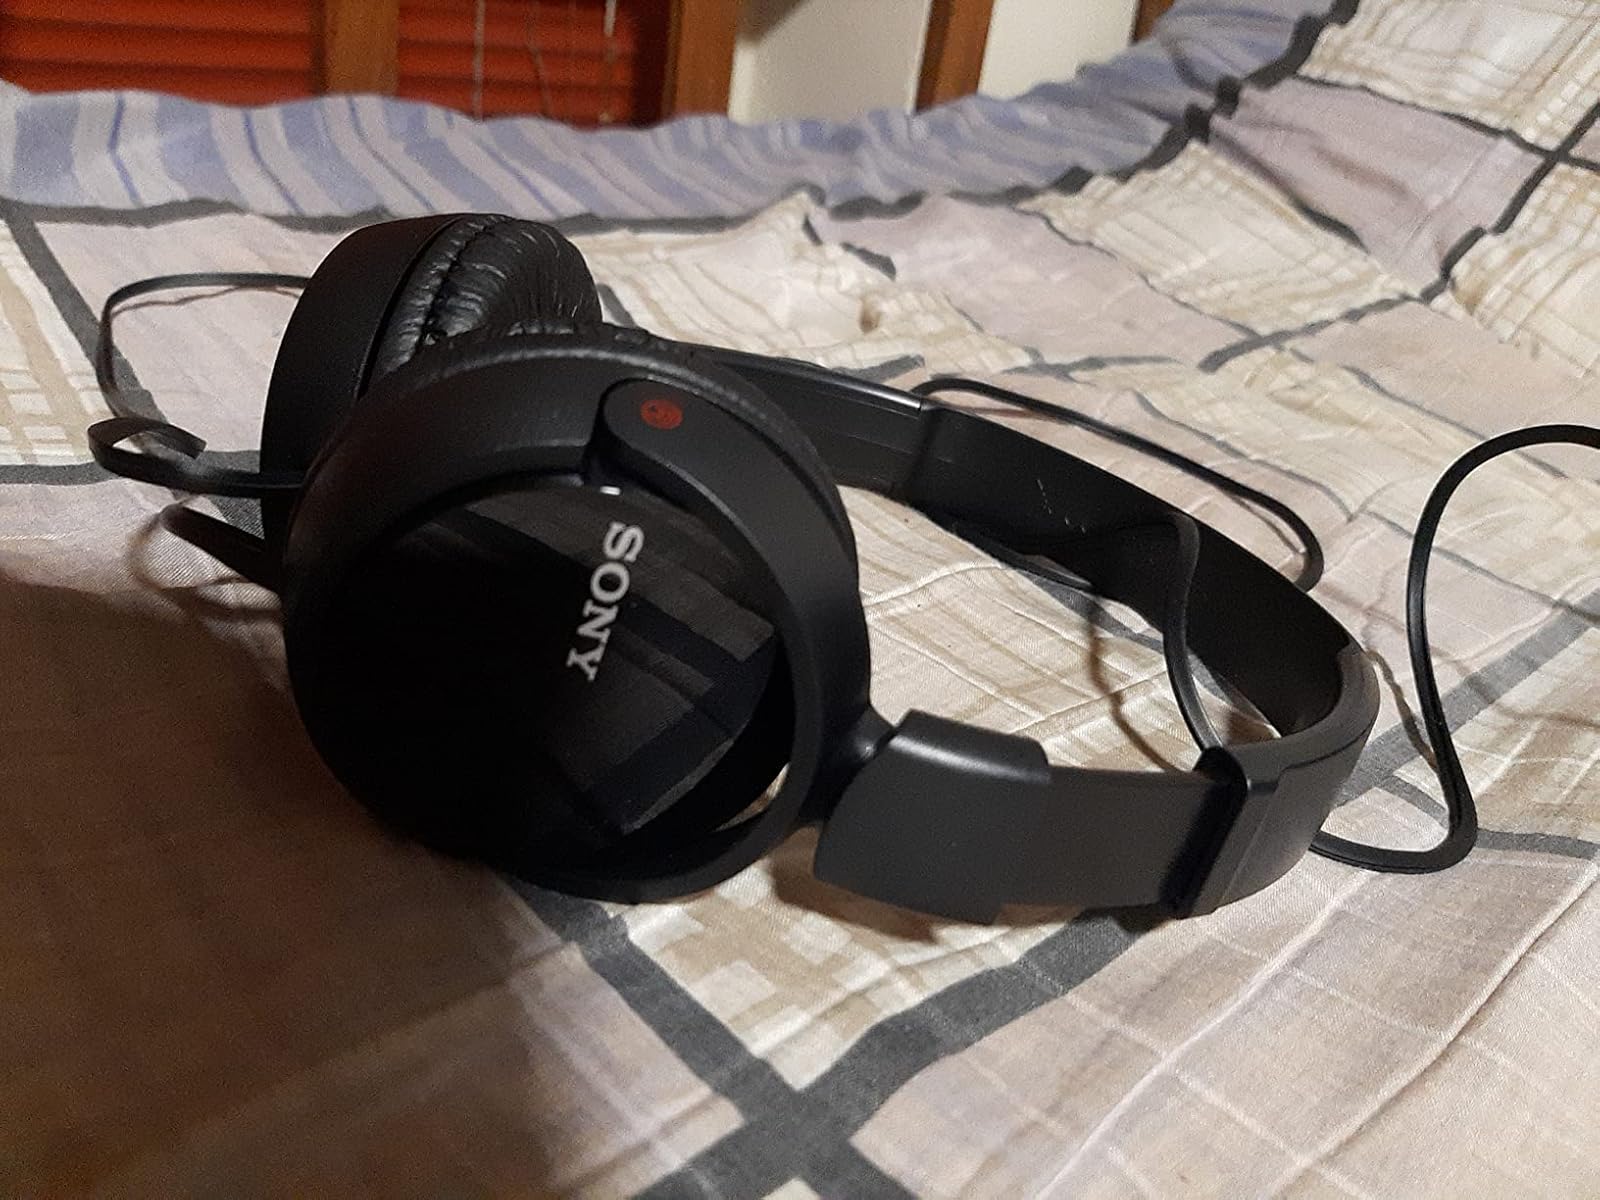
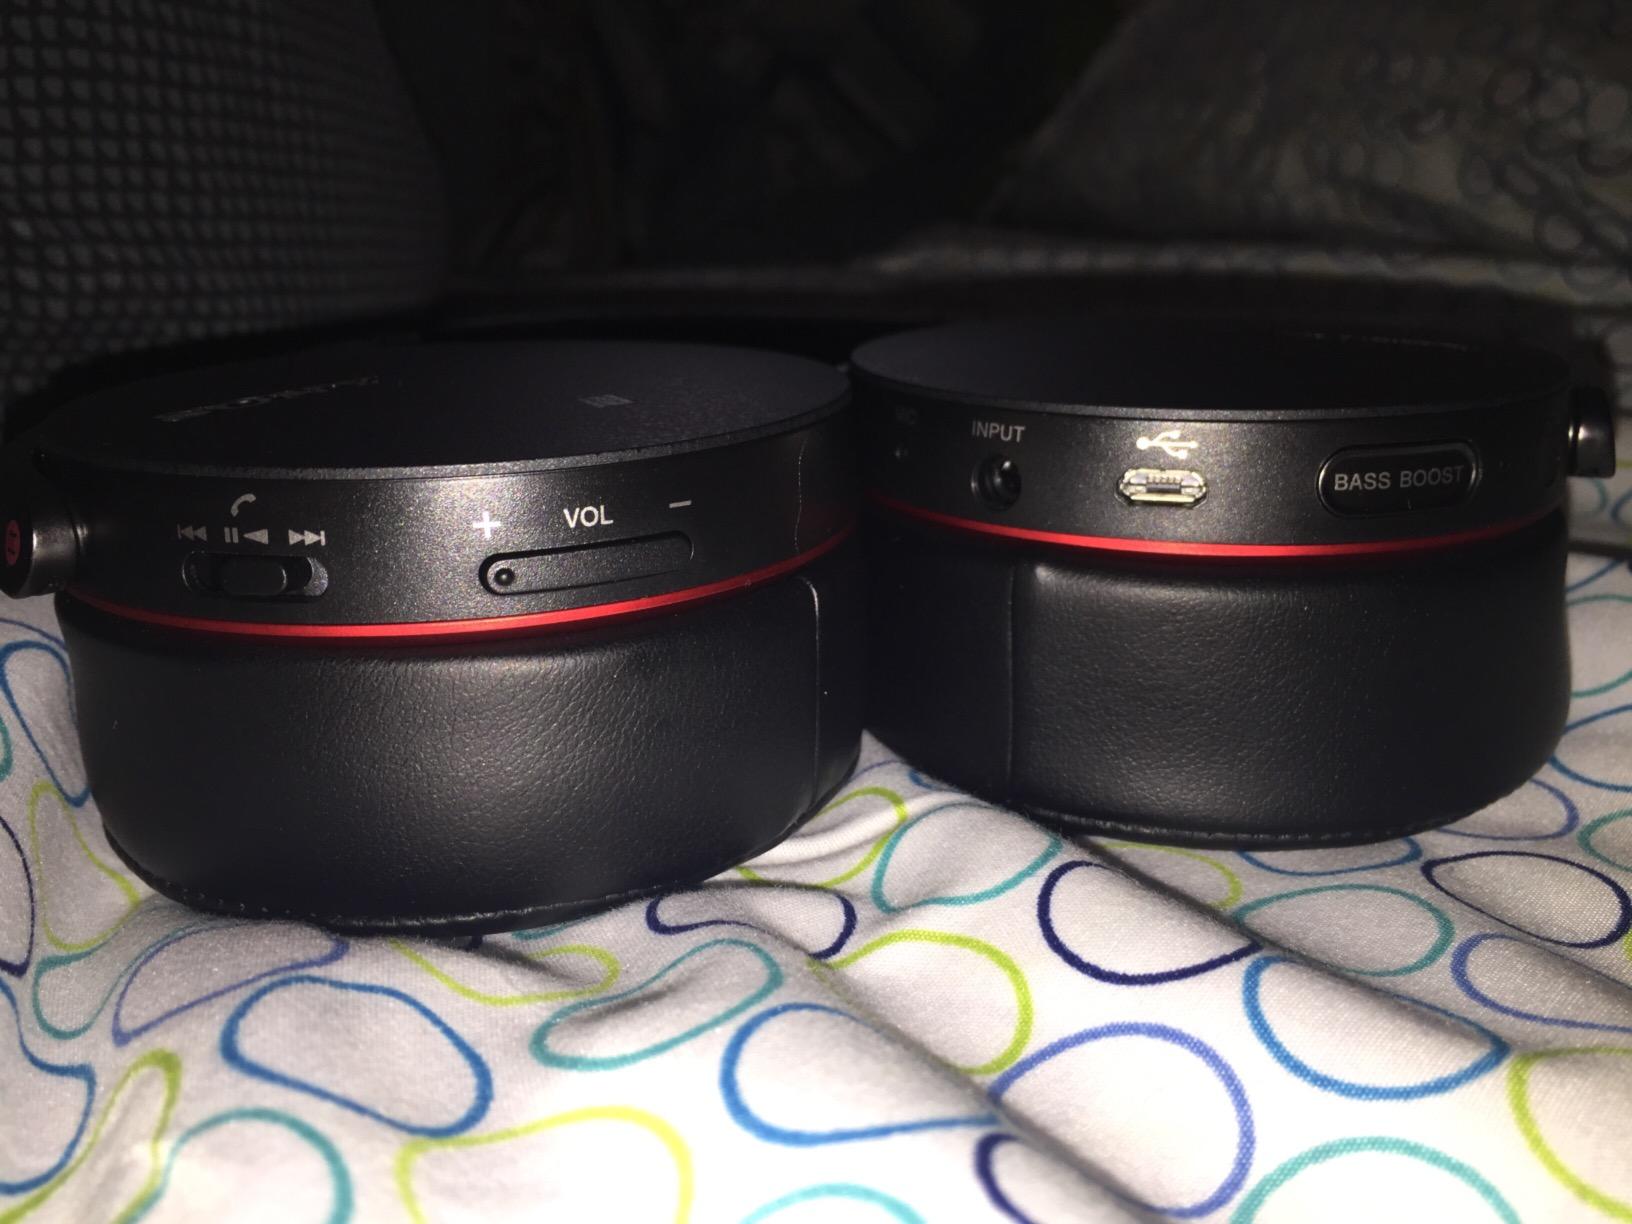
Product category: headphones
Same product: no